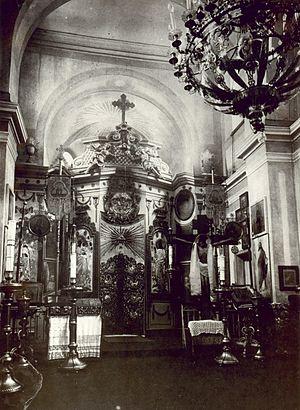
L'église Notre-Dame-du-Signe est le premier édifice construit en pierres de Tsarskoïe Selo, ville faisant partie aujourd'hui de l'agglomération de Saint-Pétersbourg. Cette petite église orthodoxe de style baroque avec des prémices de néoclassicisme a été bâtie en 1734-1747 et restaurée en 1962. Elle a été fermée au culte entre 1943 et 1991.